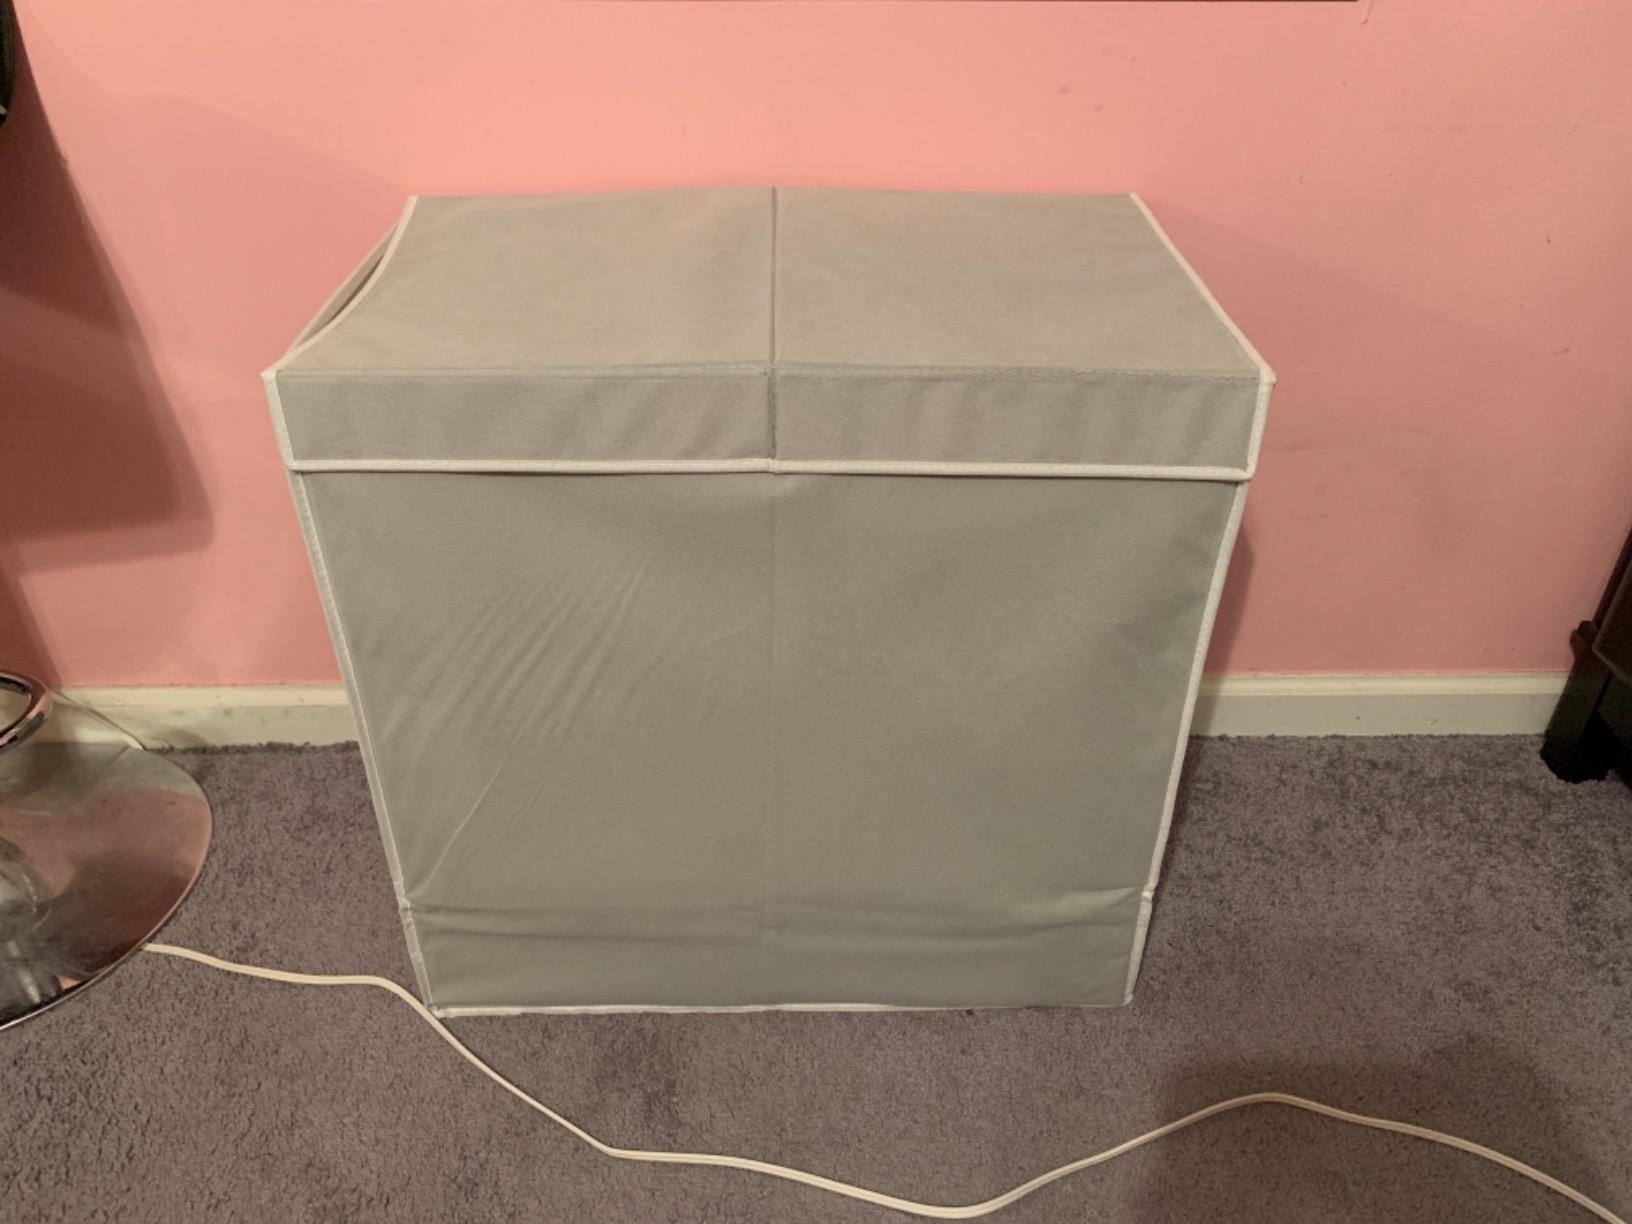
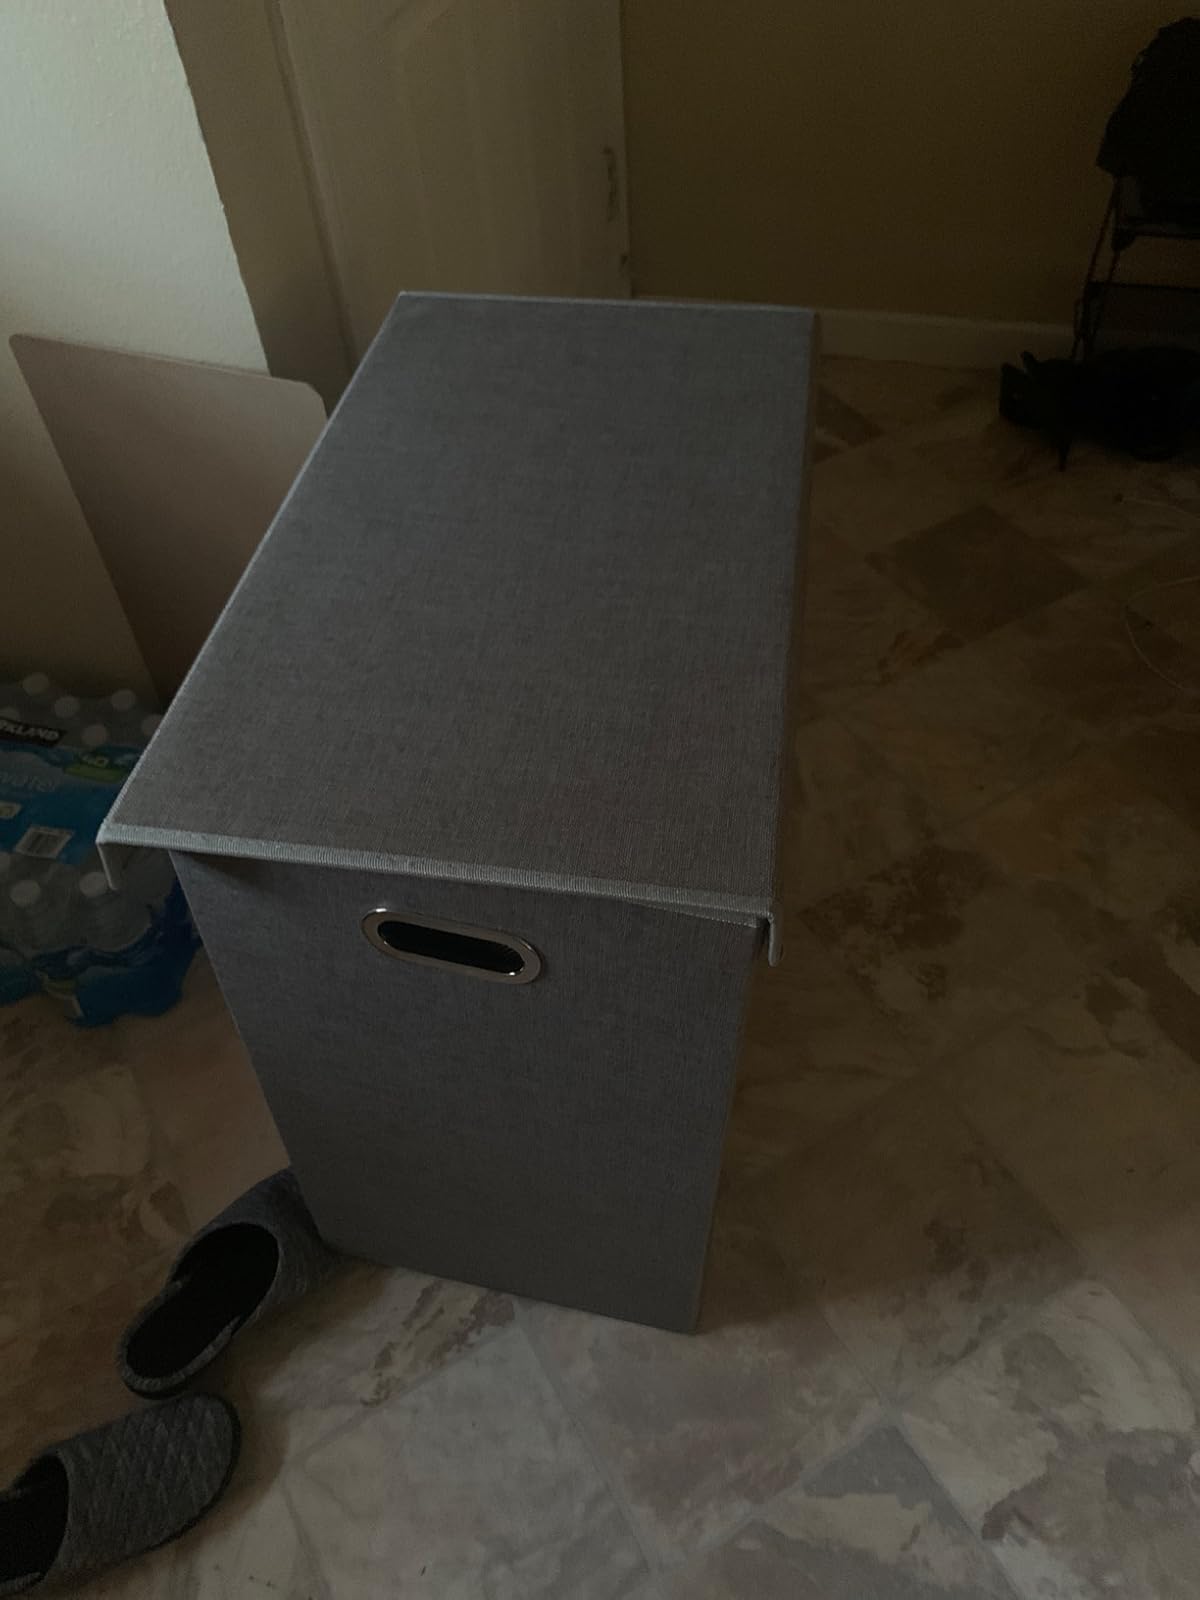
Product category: items_hamper
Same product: no